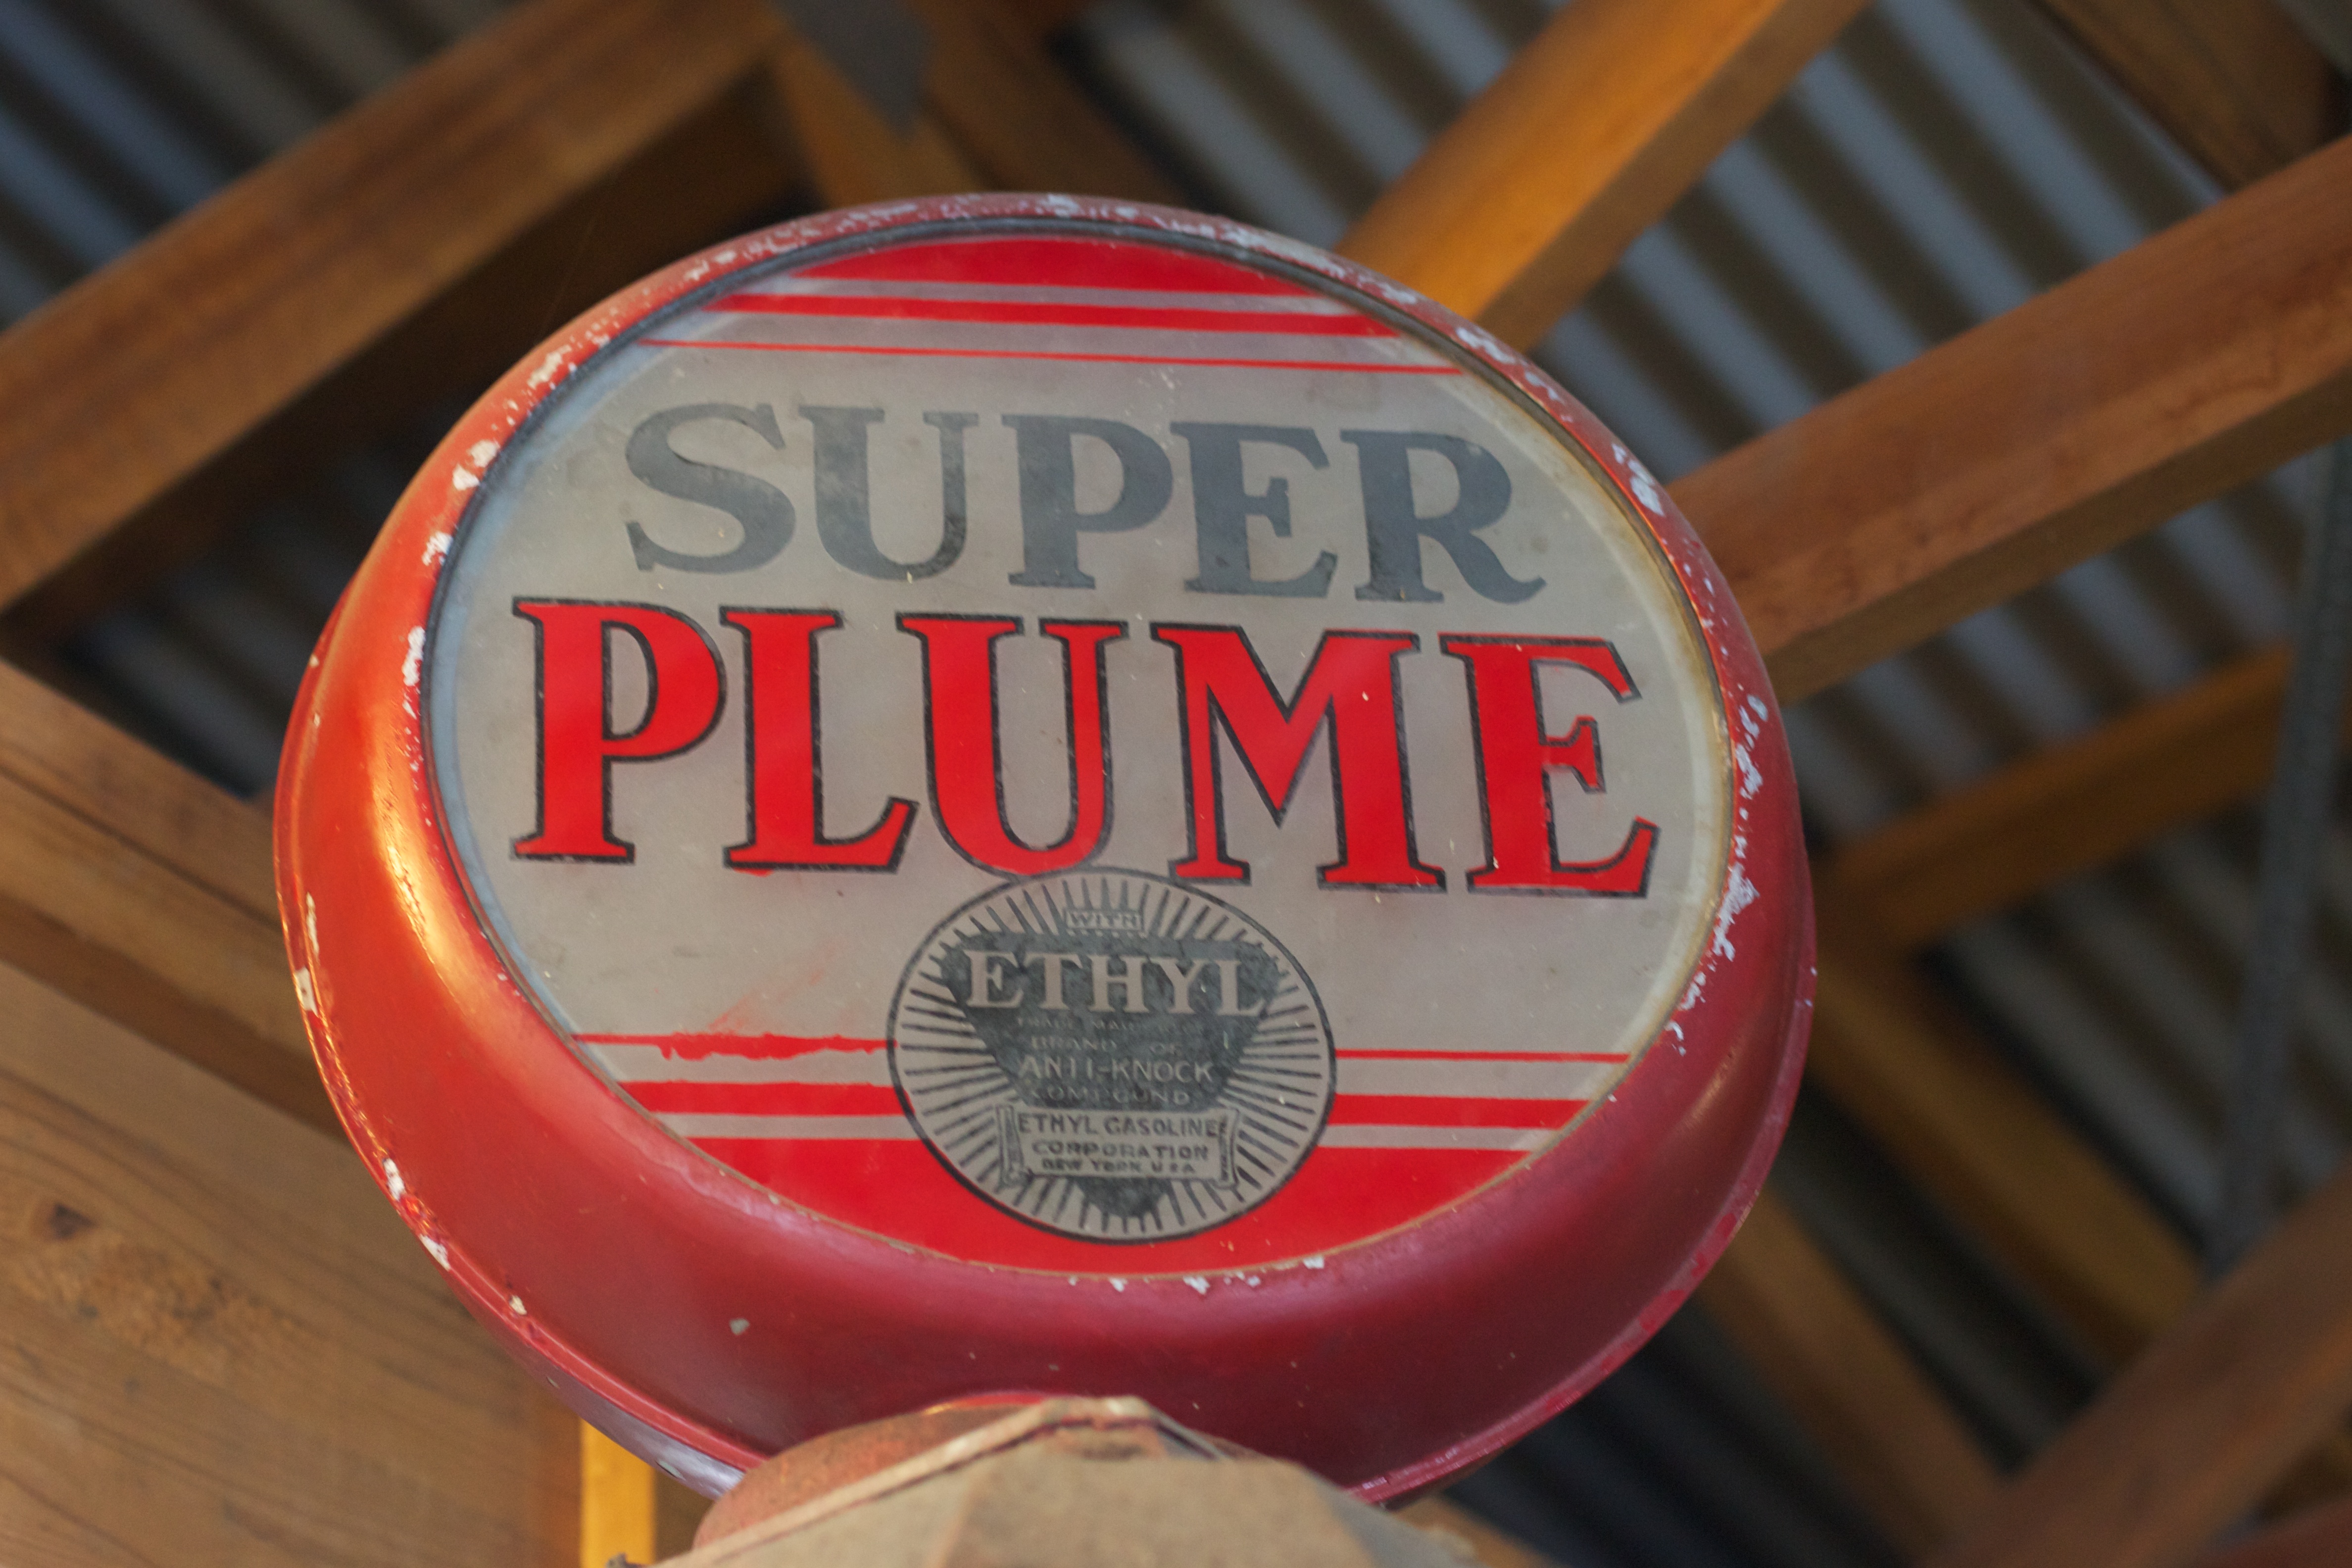
number, sign, food, red, color, drink, beer, shape, auodyssey